New Turkish Cinema

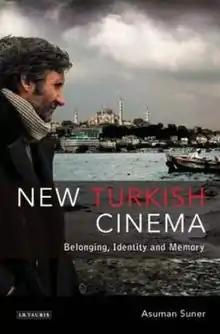
I.B. Tauris book cover

New Turkish Cinema: Belonging, Identity and Memory is a 2010 I.B. Tauris publication by Istanbul Technical University Associate Professor Asuman Suner which examines the emergence of the new wave Turkish cinema, including both commercial and independent productions, against the backdrop of the drastic transformation undergone by Turkey since the mid-1990s and how these films persistently return to the themes of belonging, identity and memory. The book, which was published on , is an extensively revised and re-written update of an earlier edition published by Metis Press, Istanbul, in 2006.